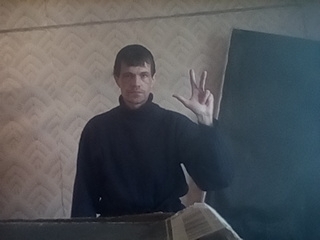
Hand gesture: three2